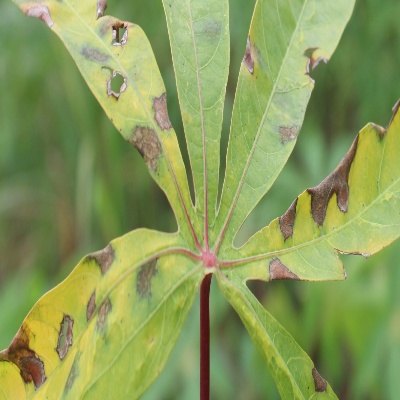
Crop: Cassava
Condition: brown spot